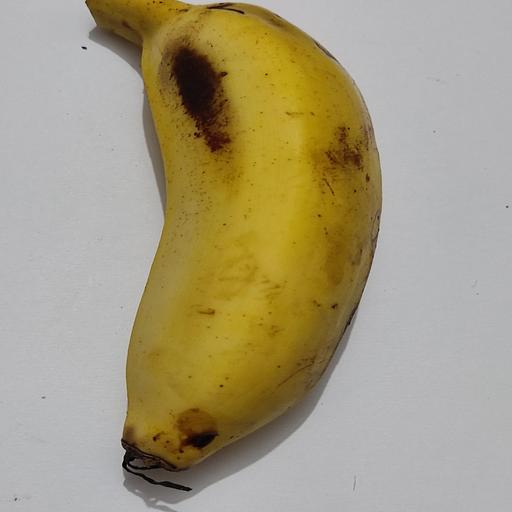
Crop type: Banana